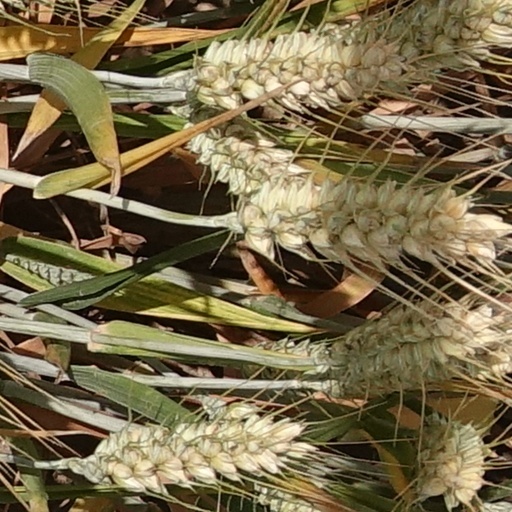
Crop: wheat